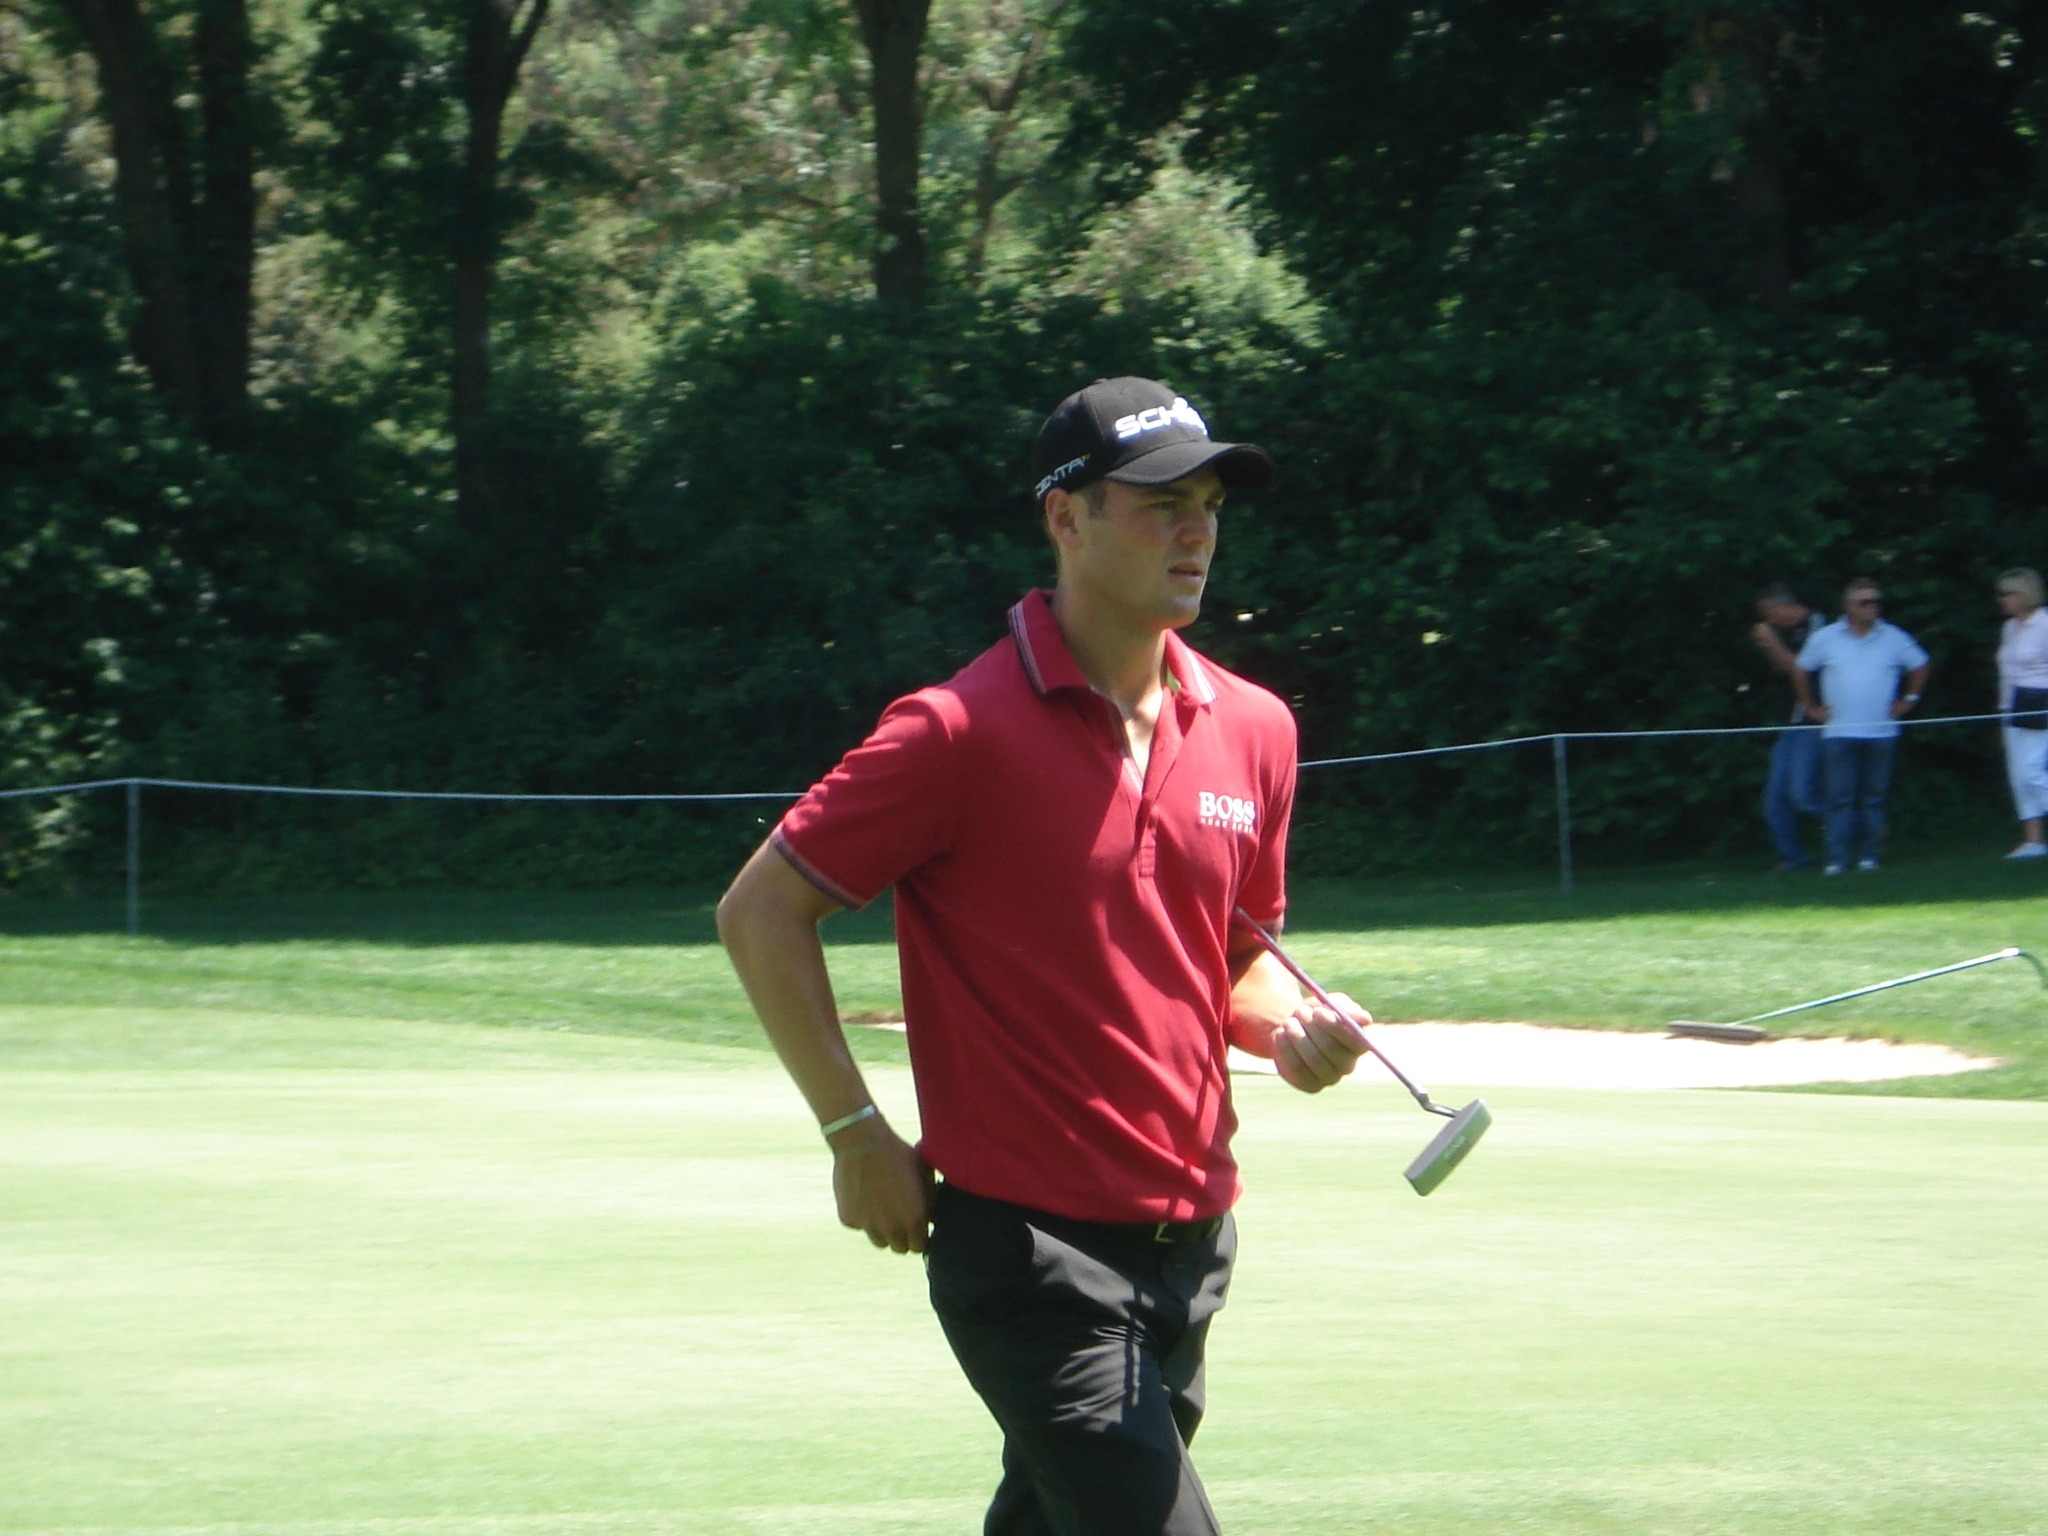
green, golf, pitch, sports, tournament, golfer, ball game, golfers, competition event, bat and ball games, professional golfer, fourball, martin kaimukku, golfpro